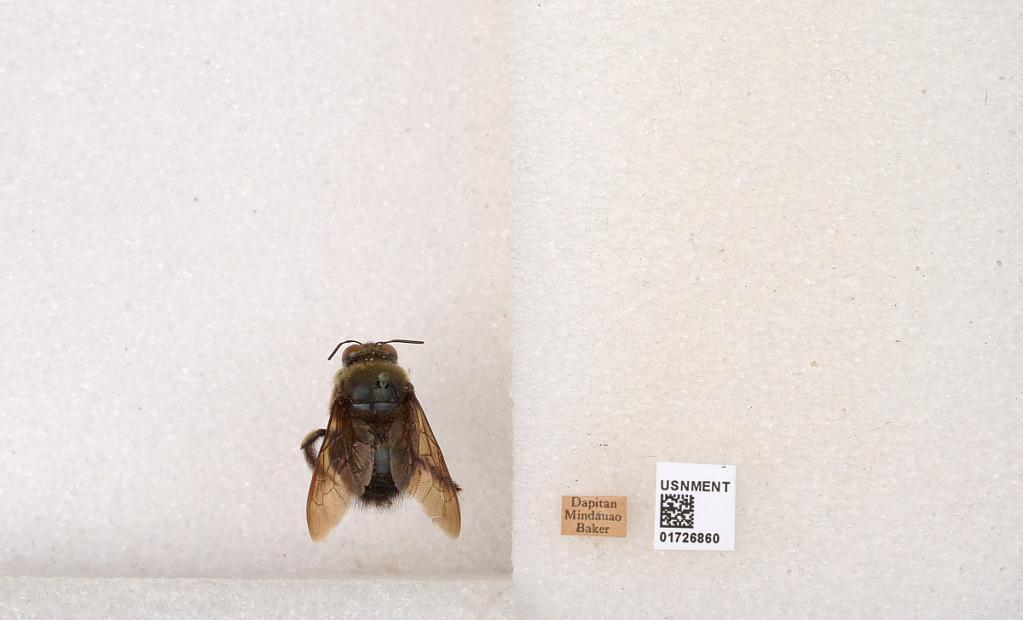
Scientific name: Xylocopa (Zonohirsuta) fuliginata Pérez
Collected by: Baker
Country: Philippines
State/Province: Zamboanga Peninsula
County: Zamboanga del Norte
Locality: Dapitan, Mindanao